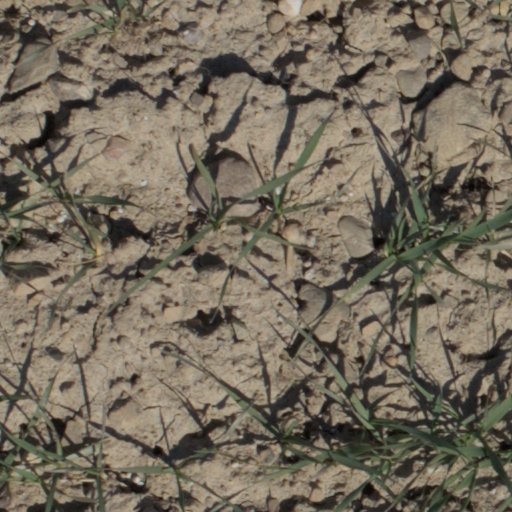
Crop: wheat